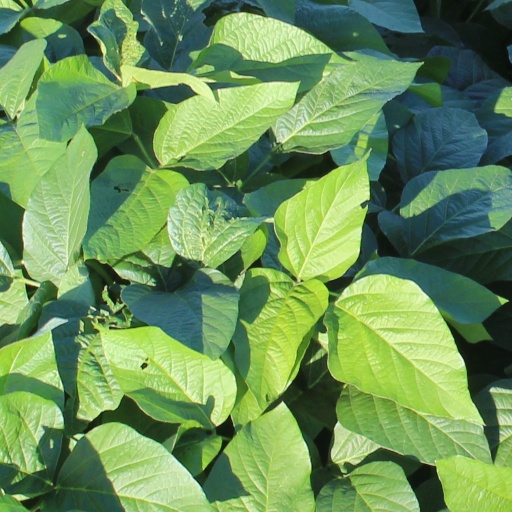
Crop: soybean